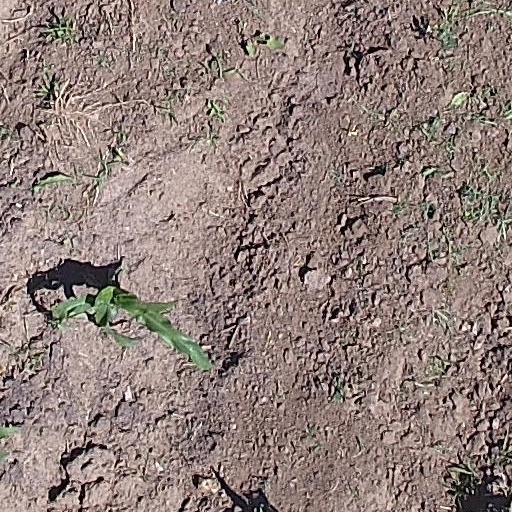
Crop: maize; corn